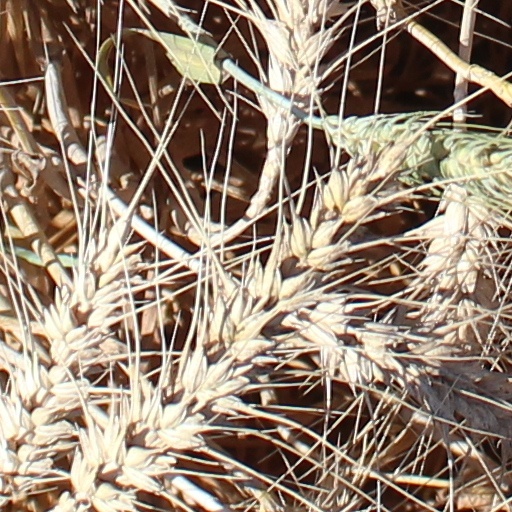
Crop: wheat